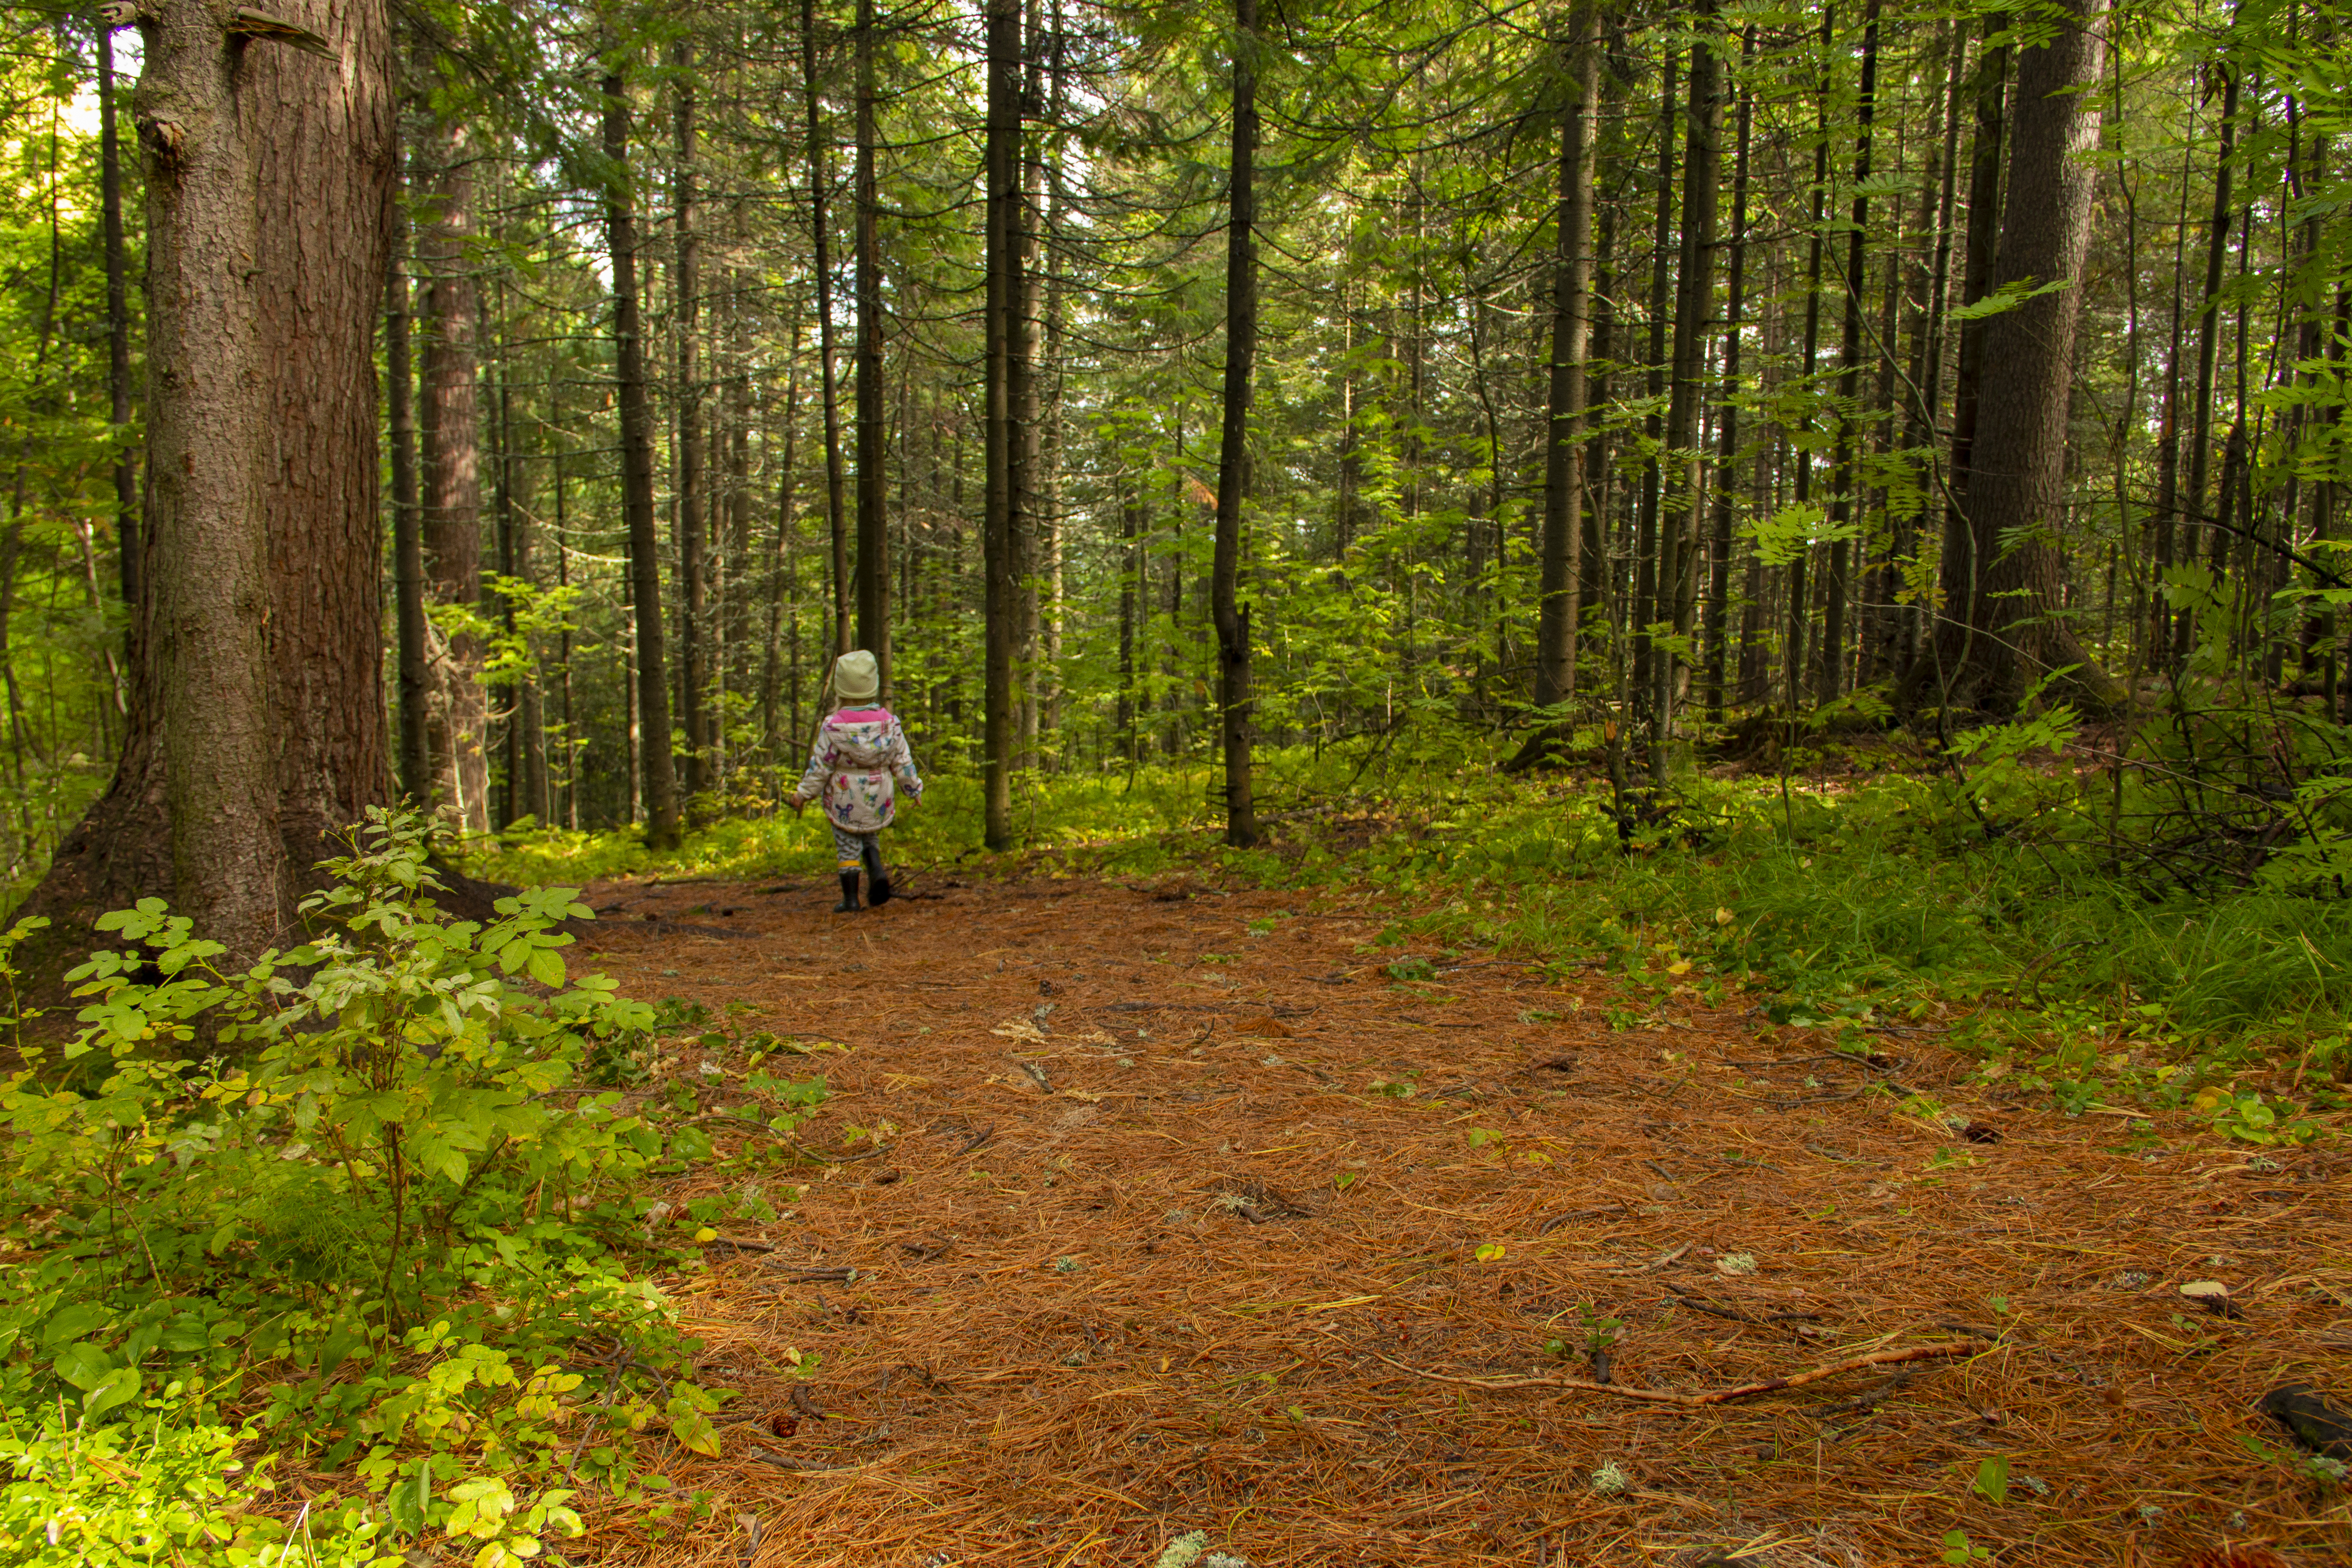
adventure, child, children, fairy tale, forest, game, lost, parents, path, walk, walks, woodland, trail, tree, natural environment, old growth forest, Northern hardwood forest, nature, nature reserve, natural landscape, spruce fir forest, biome, temperate broadleaf and mixed forest, wilderness, temperate coniferous forest, tropical and subtropical coniferous forests, grove, woody plant, valdivian temperate rain forest, plant, deciduous, jungle, state park, plant community, grass, soil, wood, dirt road, recreation, vehicle, trunk, nonbuilding structure, rainforest, road, mountain bike